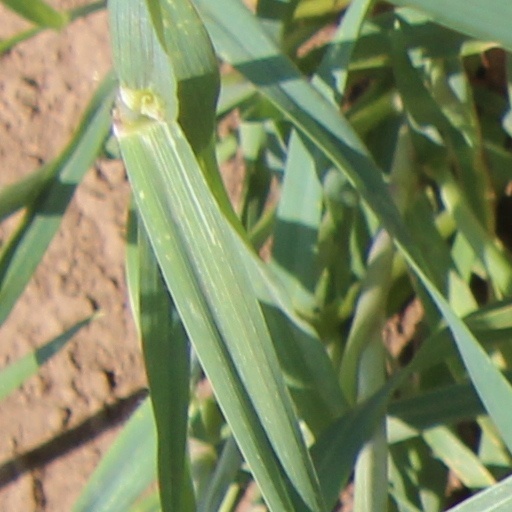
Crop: wheat